McMillen High School

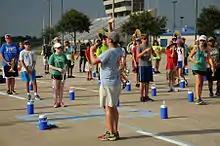
The 2015-2016 McMillen marching band practices its marching routine in the summer months.

The bands, orchestras, and choirs perform in University Interscholastic League (UIL) festivals, as well as local music contests, such as the Choice Music Events. McMillen also hosts the Plano Independent School District East Cluster Solo & Ensemble Festival each spring for orchestra students.